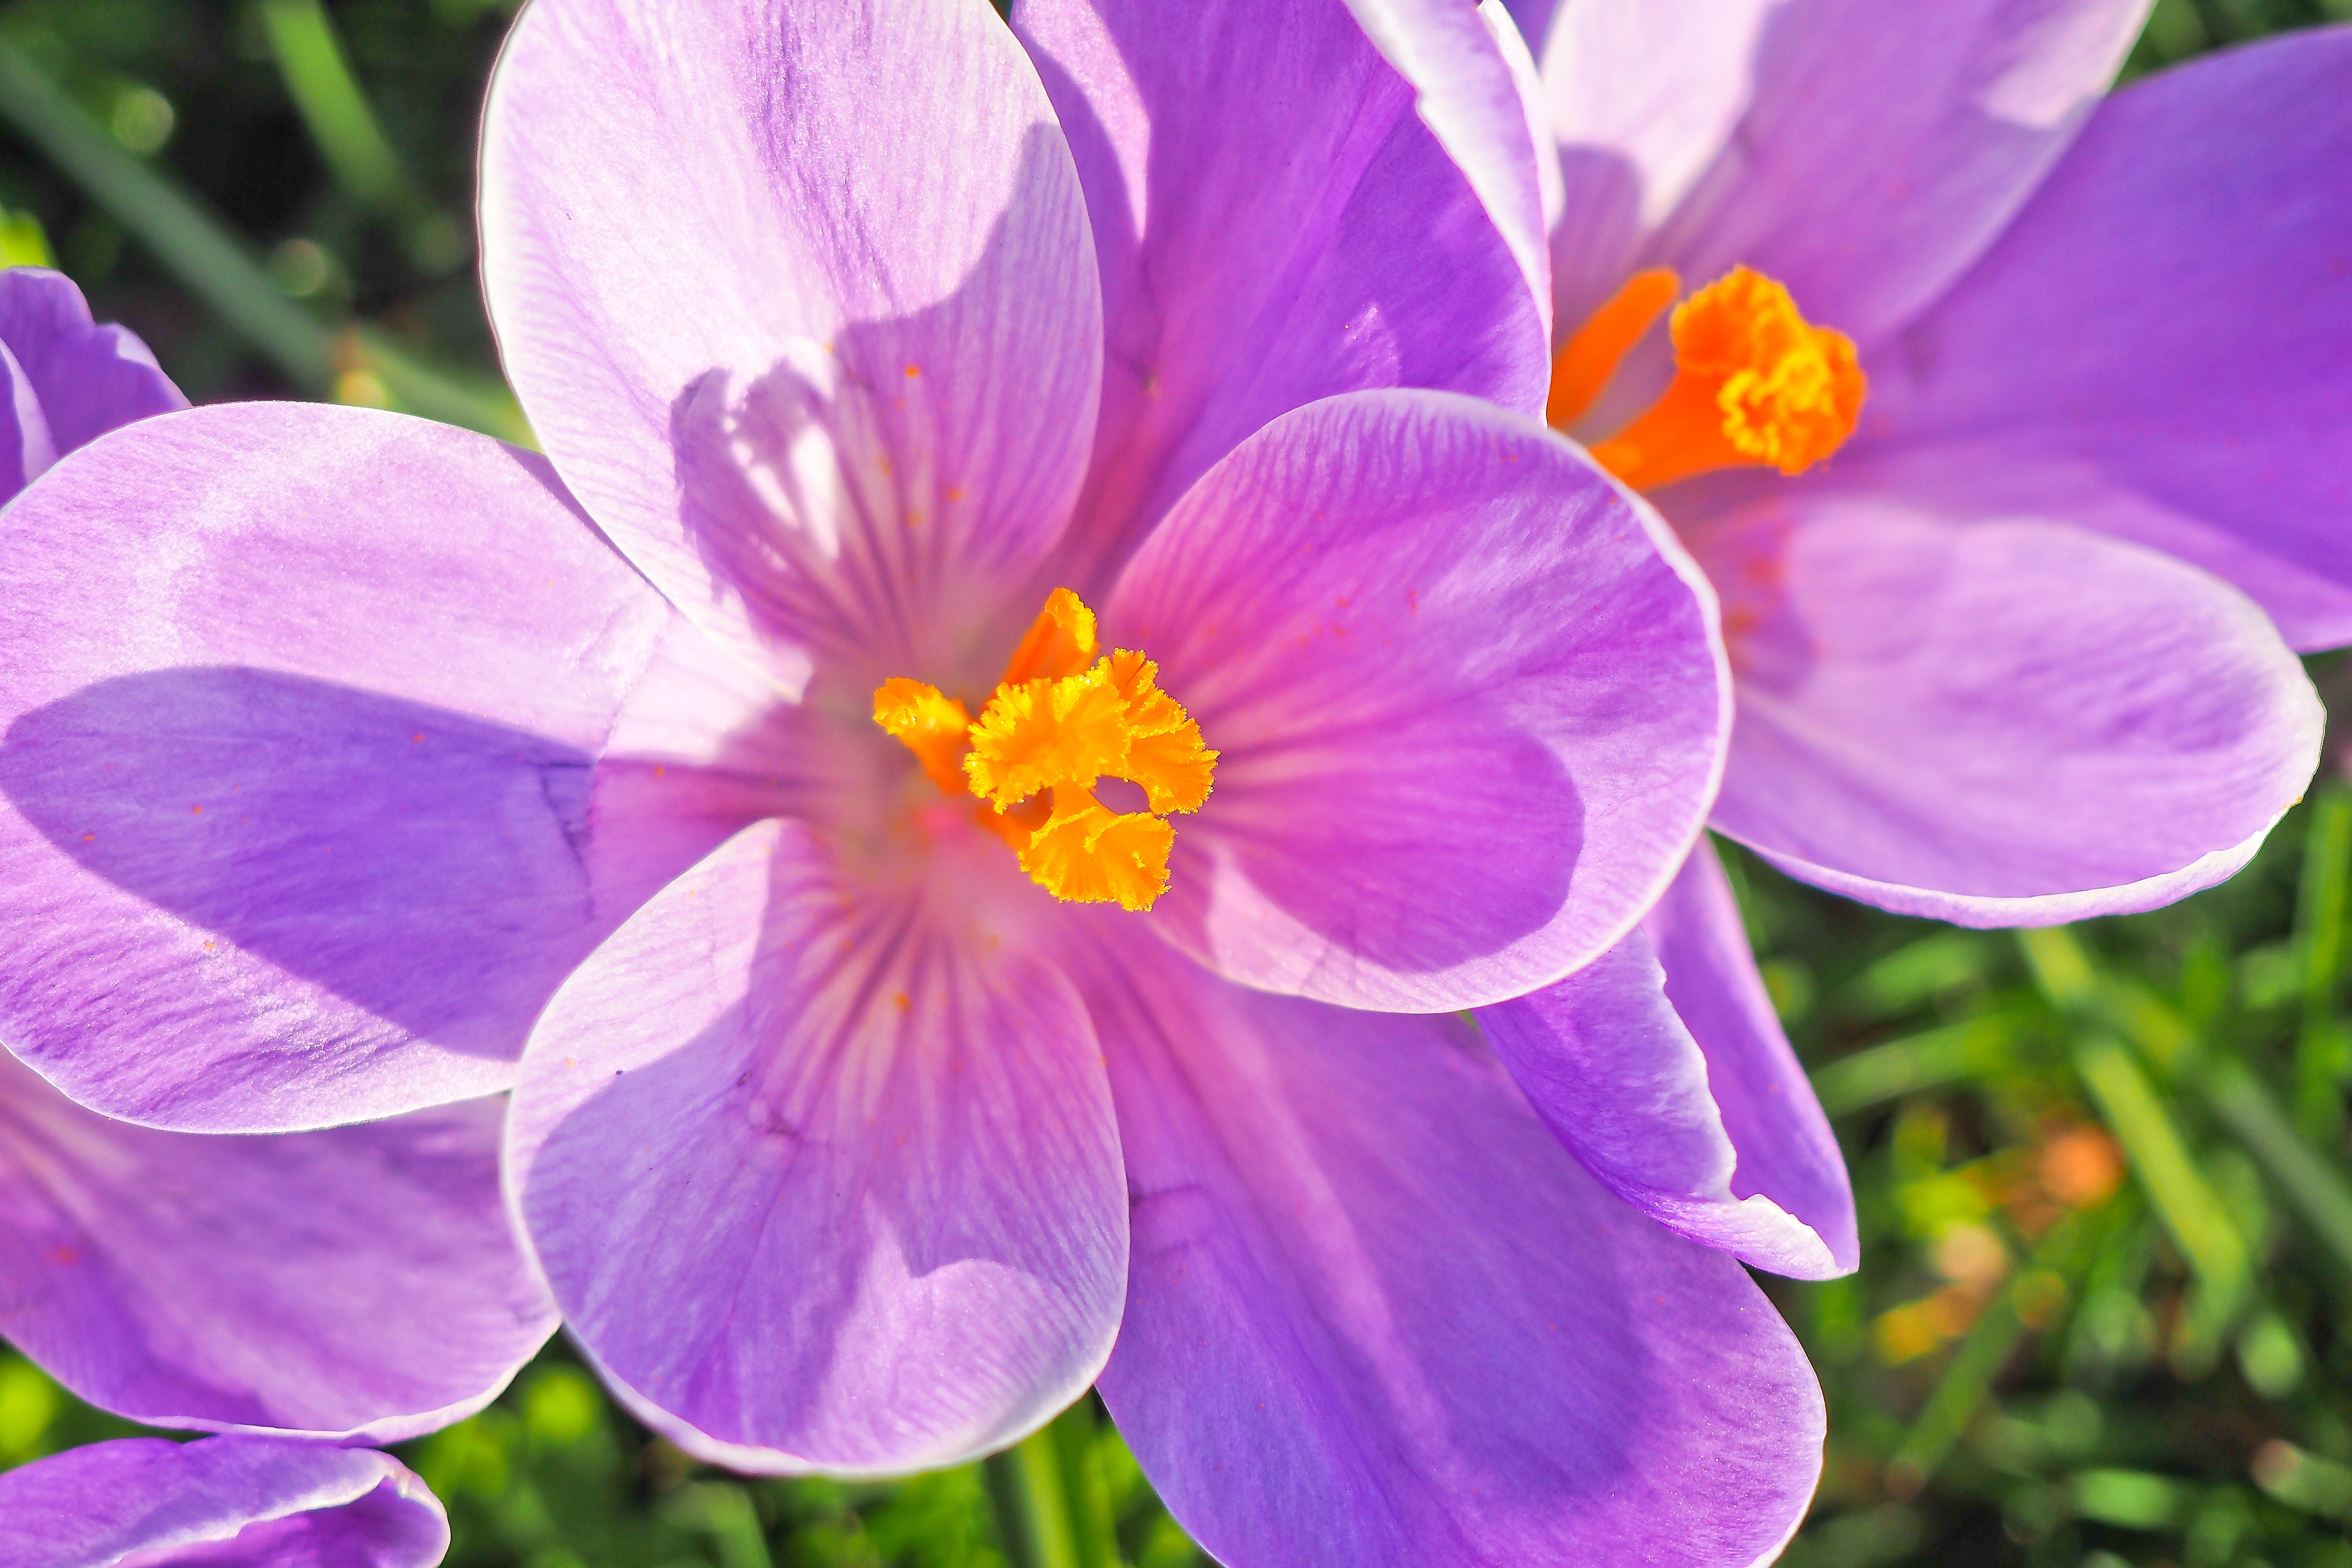
nature, grass, blossom, plant, white, meadow, flower, purple, petal, bloom, spring, green, stamp, color, botany, blue, colorful, garden, pink, close, flora, wildflower, flowers, farbenpracht, violet, bright, sun flower, beautiful, crocus, mood, purple flower, spring crocus, early bloomer, flower meadow, spring flower, macro photography, ornamental plant, spring awakening, fr hlingsanfang, flowering plant, signs of spring, spring meadow, pink plant, early summer, b hen, spring fever, annual plant, land plant, violet family